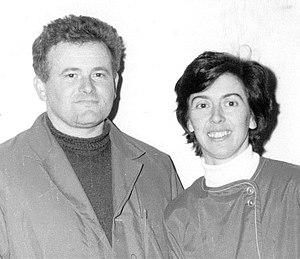
Couple d'instituteurs de Millebosc
Millebosc est une commune française située dans le département de la Seine-Maritime en région Normandie.